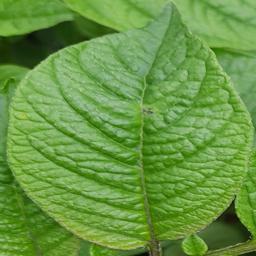
Etiqueta: Sana